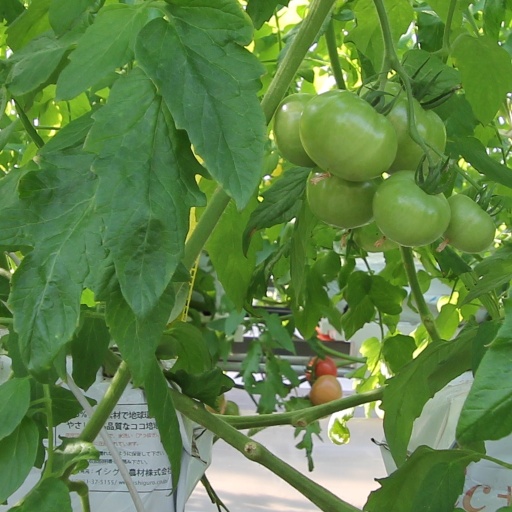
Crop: tomato